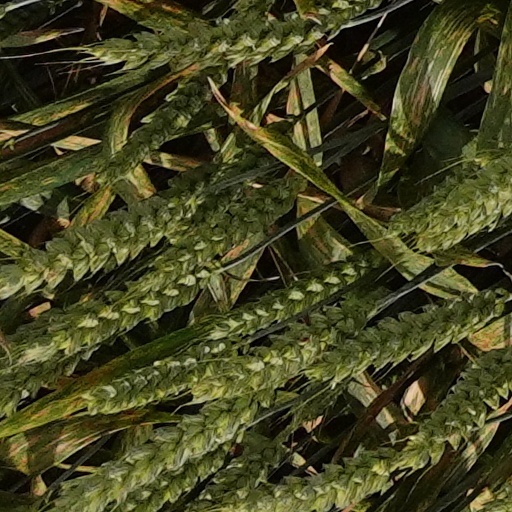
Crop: wheat